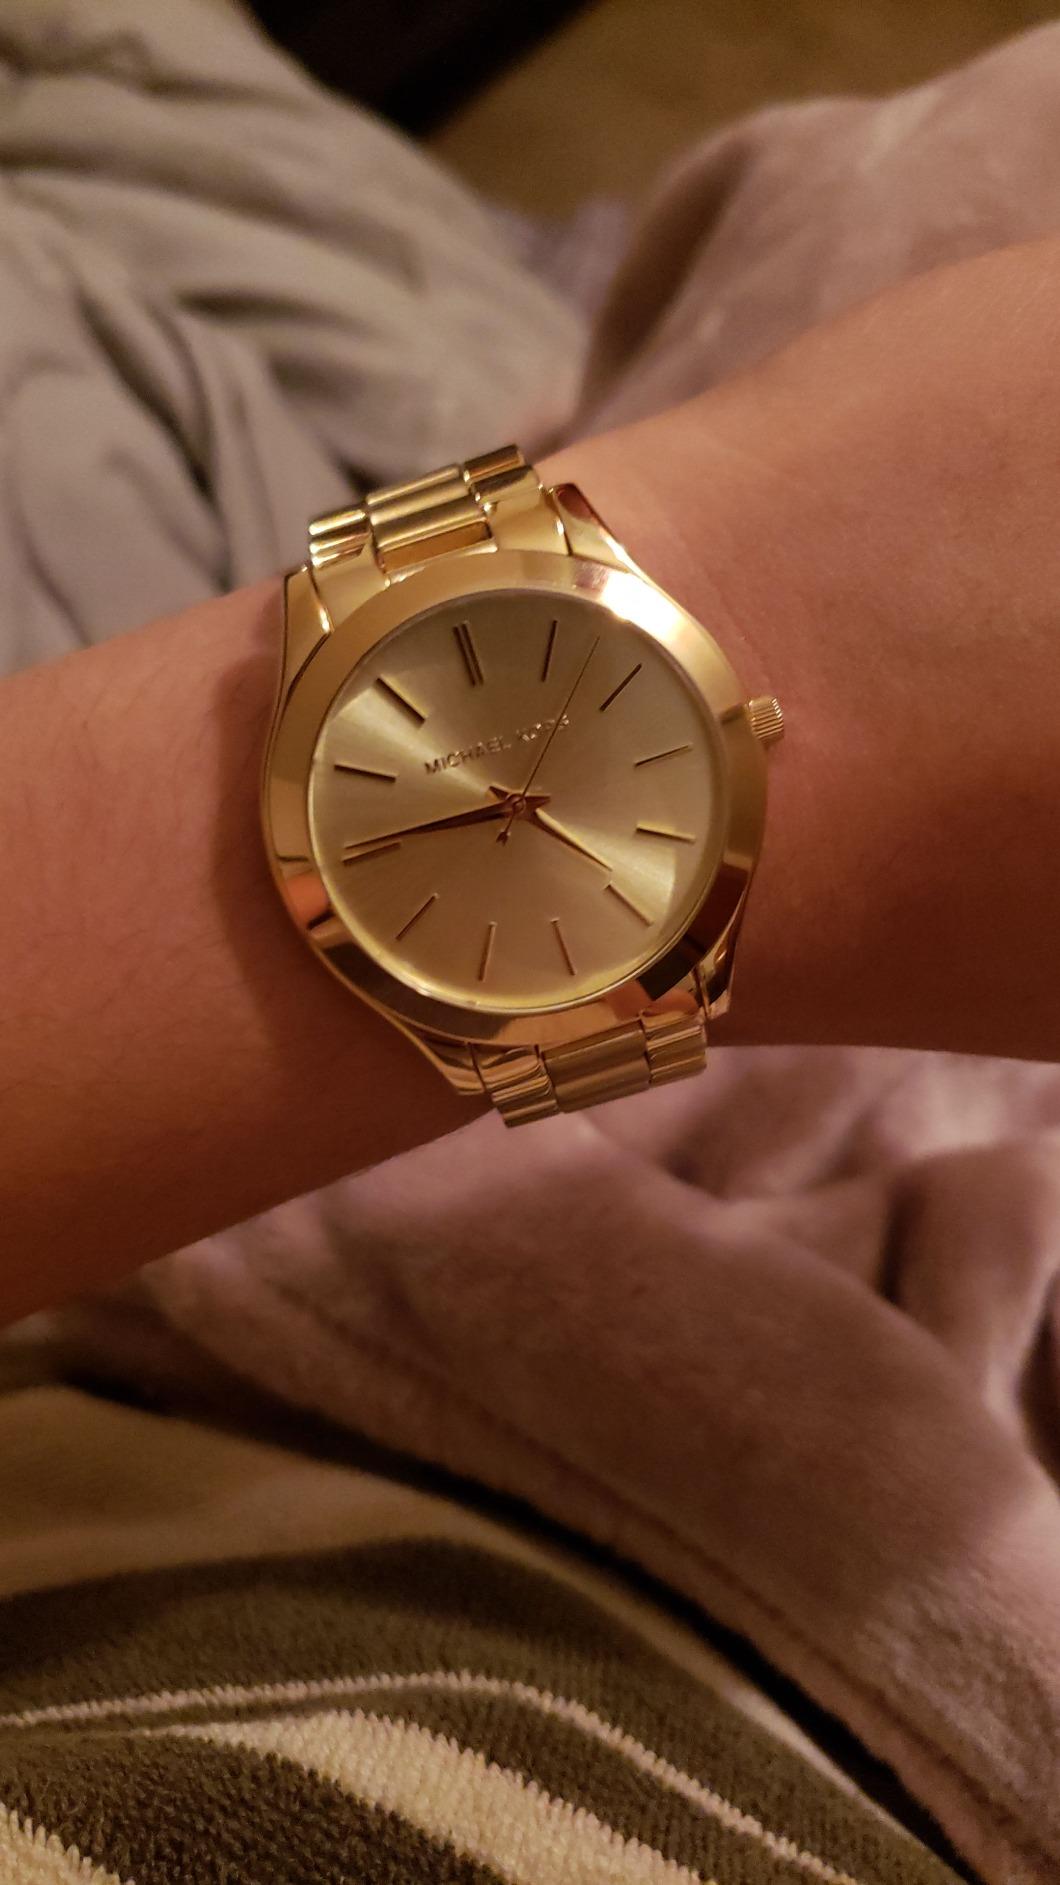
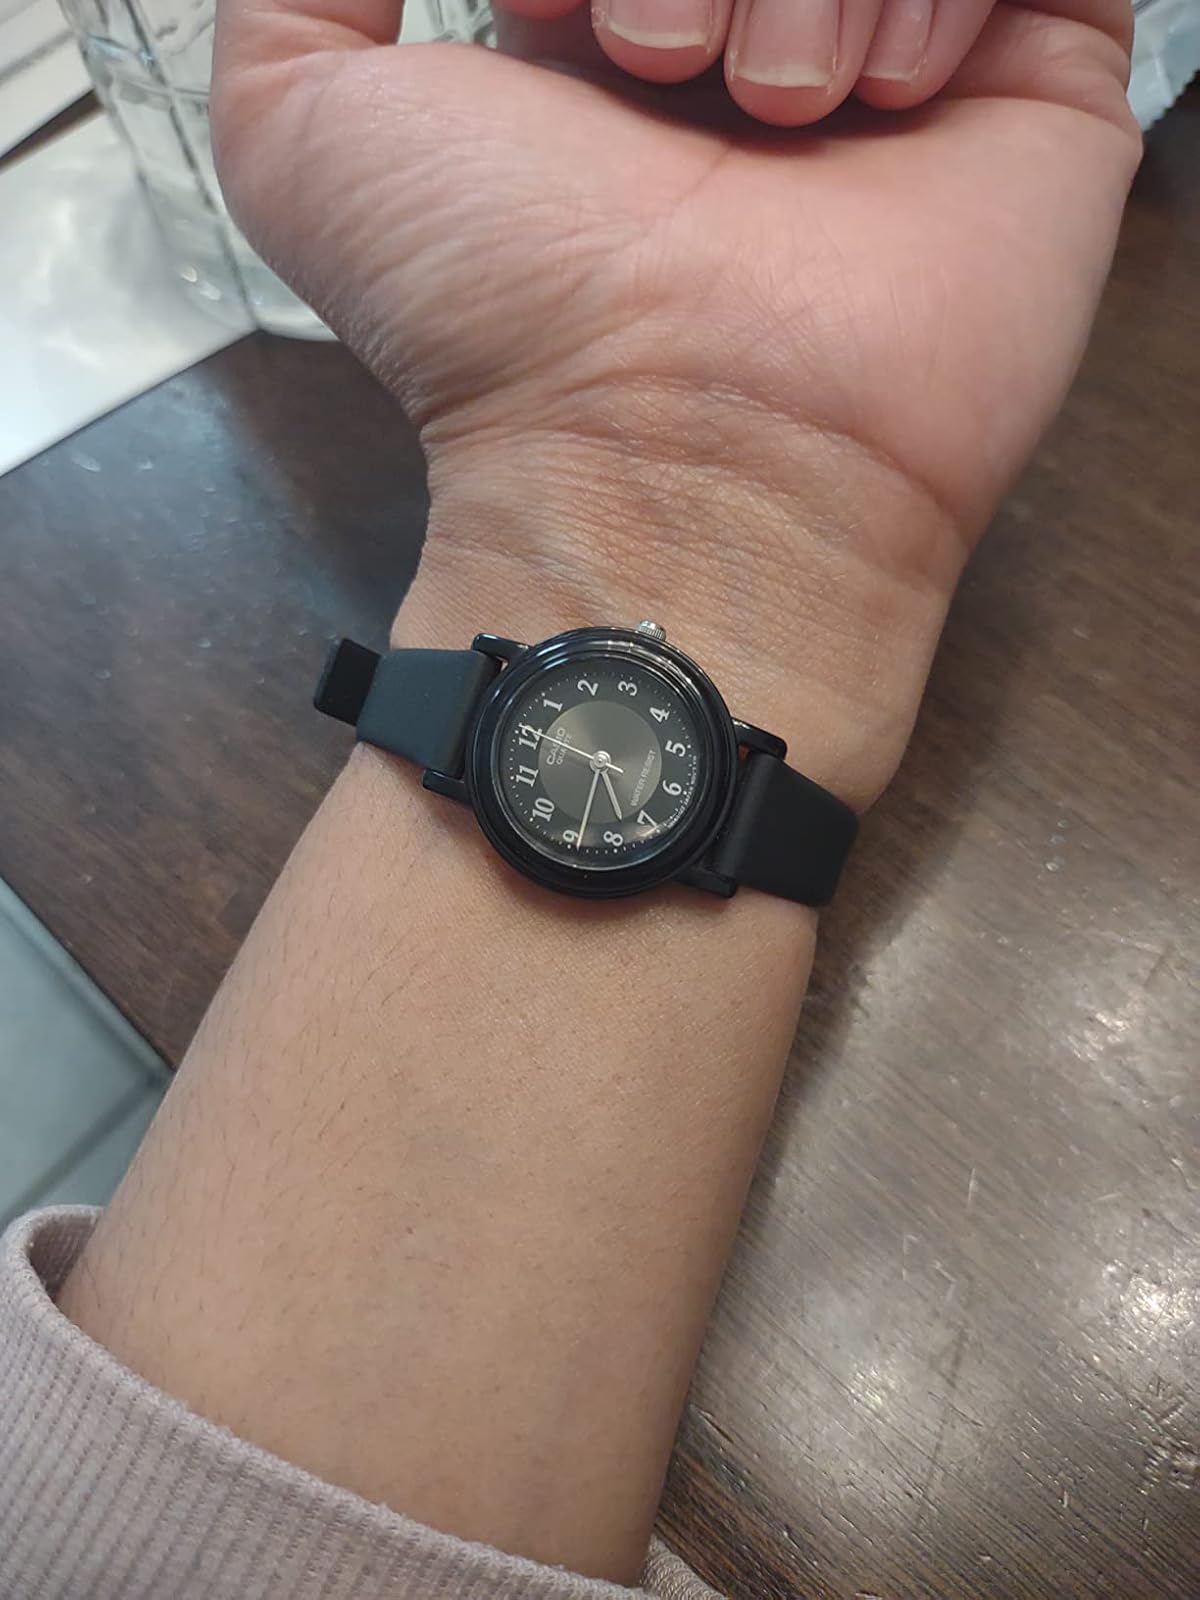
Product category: accessories_watch
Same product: no